Hernán Bernardello

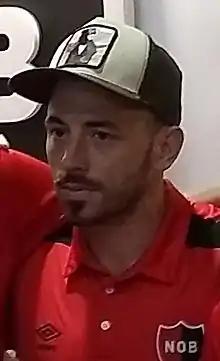
Bernardello with Newell's Old Boys in 2018

Hernán Darío Bernardello (born 3 August 1986) is a former Argentine footballer who played as a defensive midfielder.